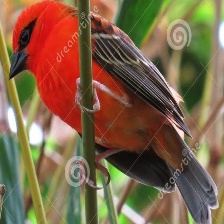
Species: RED FODY
Scientific name: FOUDIA MADAGASCARIENSIS